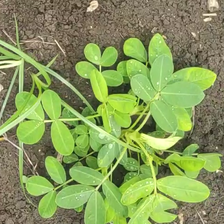
Weed species: Sicklepod_(Senna obtusifolia)